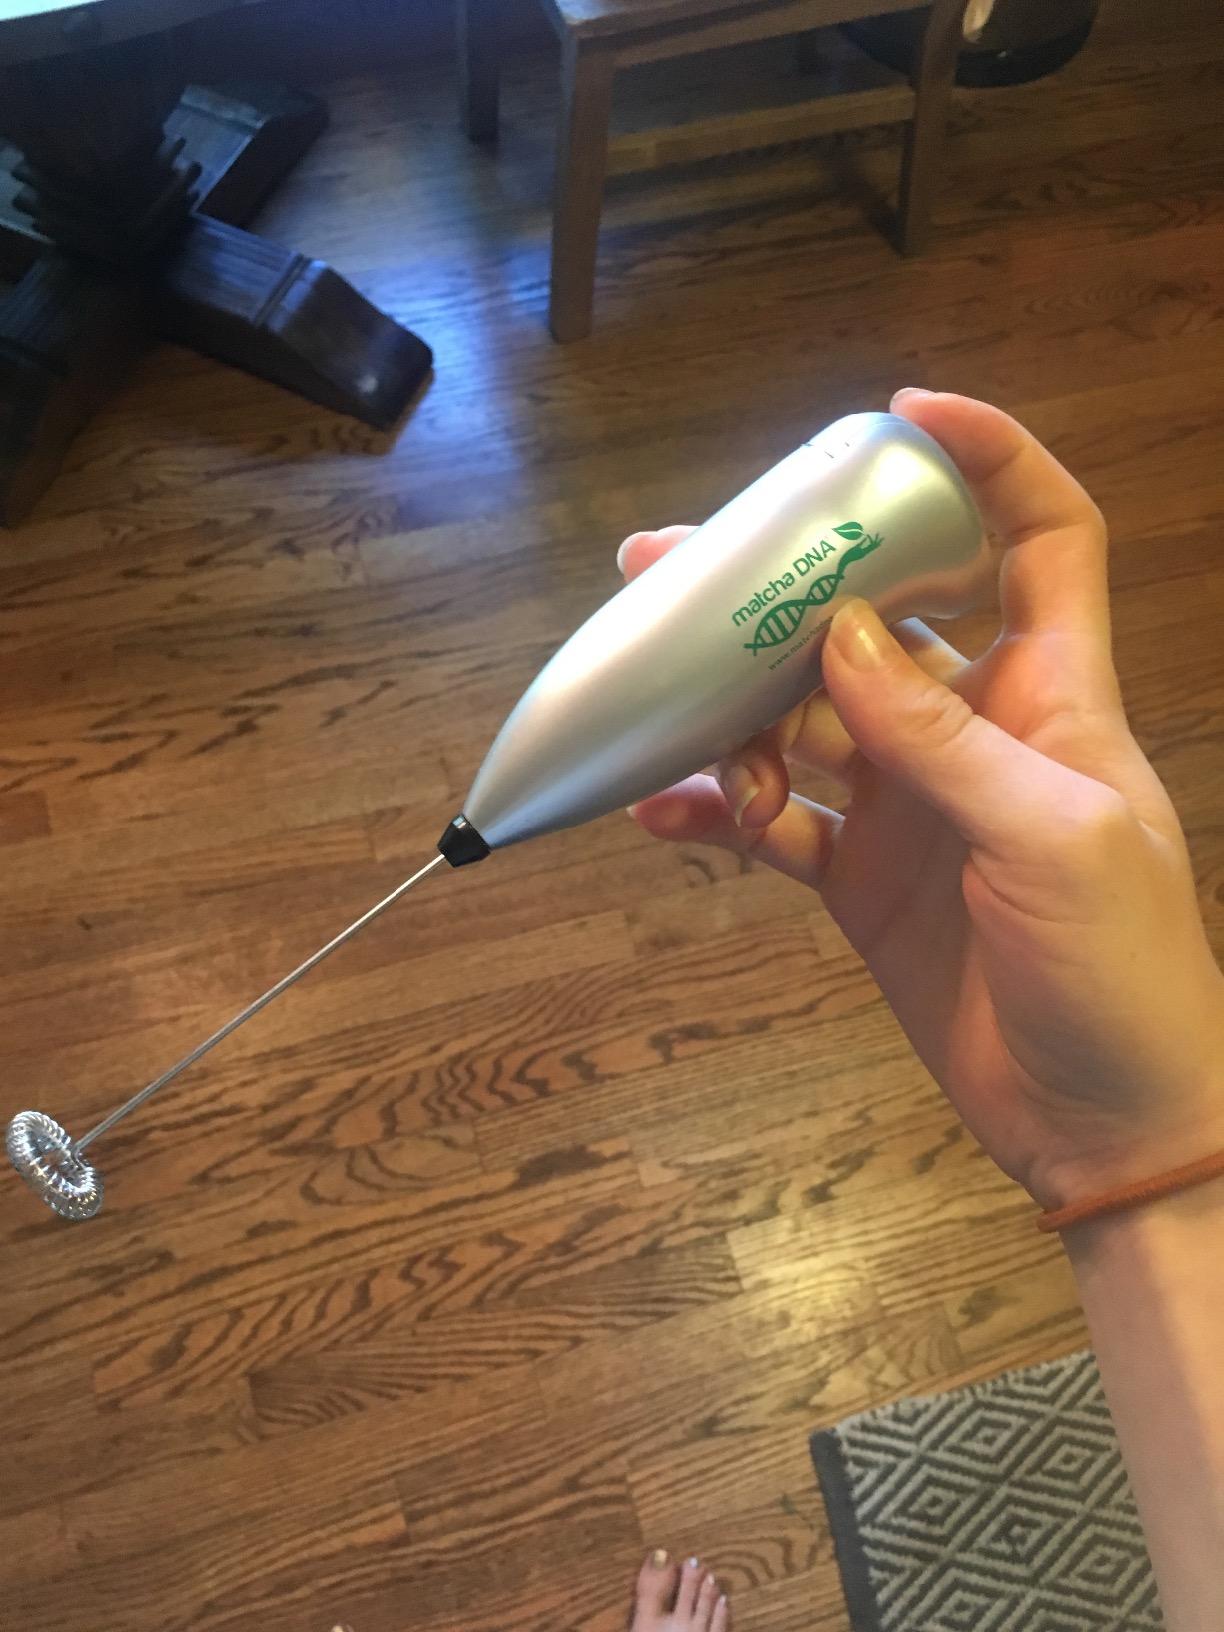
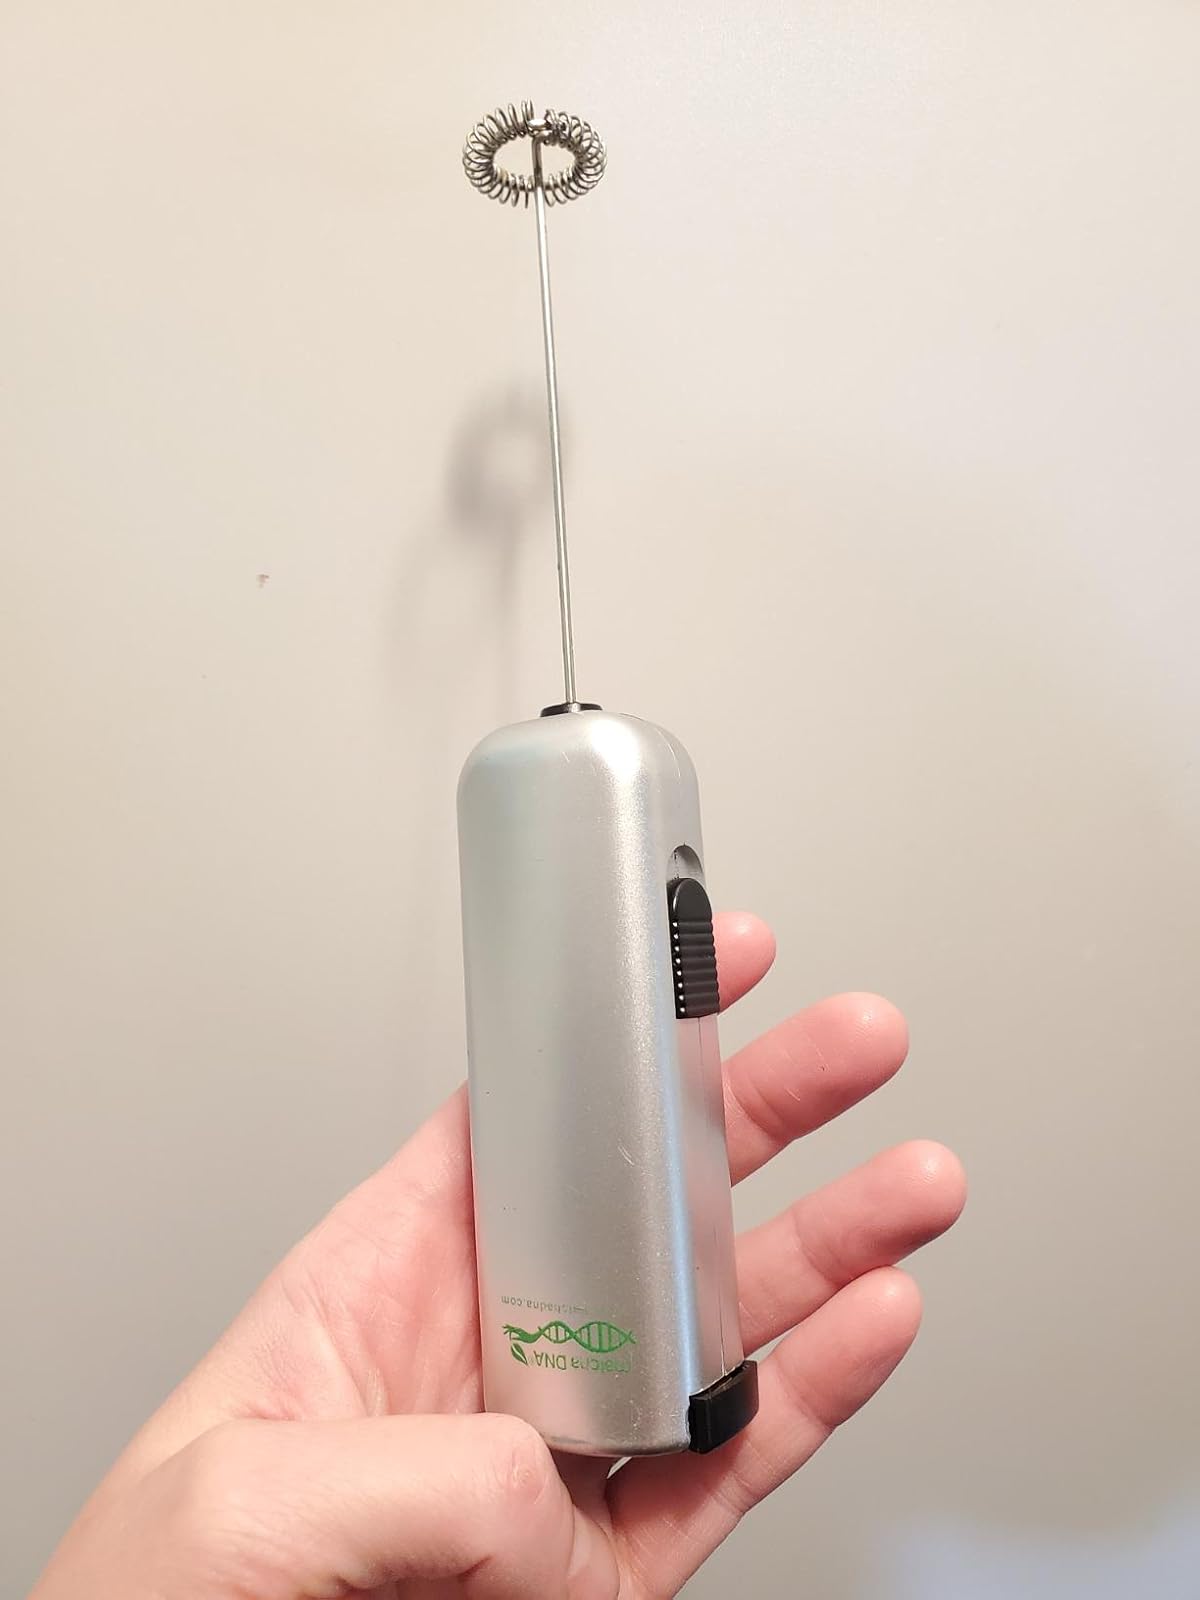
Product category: items_mixer
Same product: no